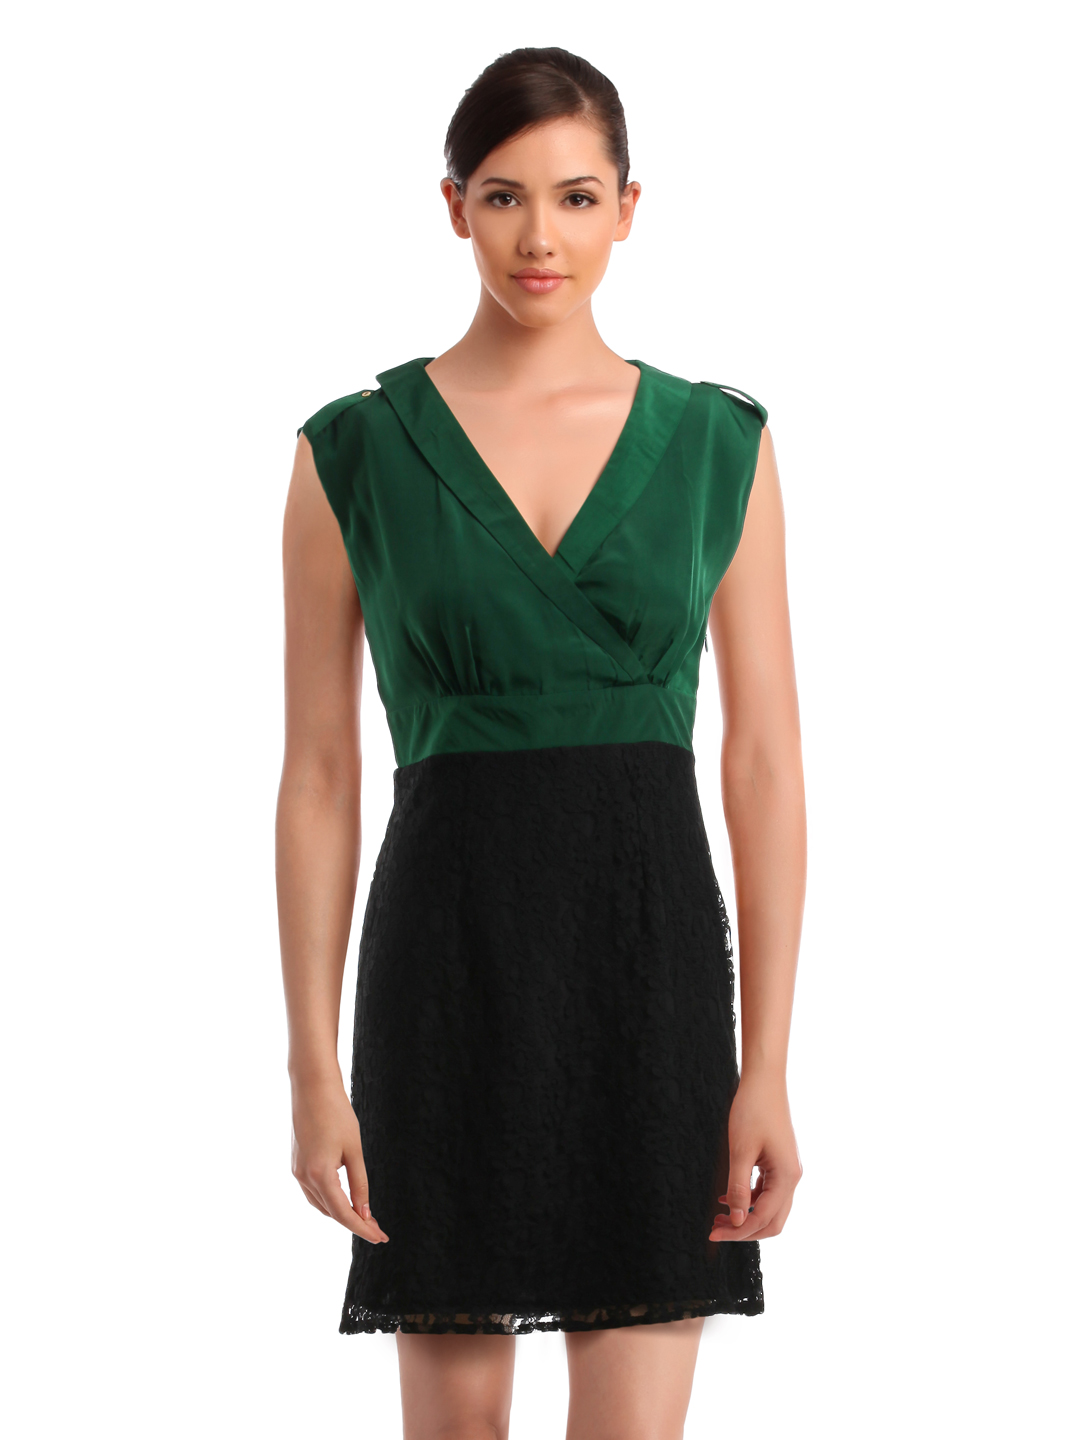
Femella Women Green & Black Dress
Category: Apparel / Dress / Dresses
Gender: Women
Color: Green
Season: Fall 2012
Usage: Casual